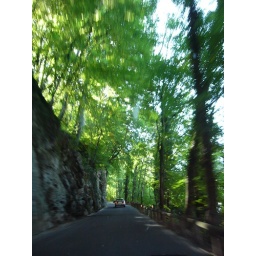
Kewl motion blurred trees with focused car in front.